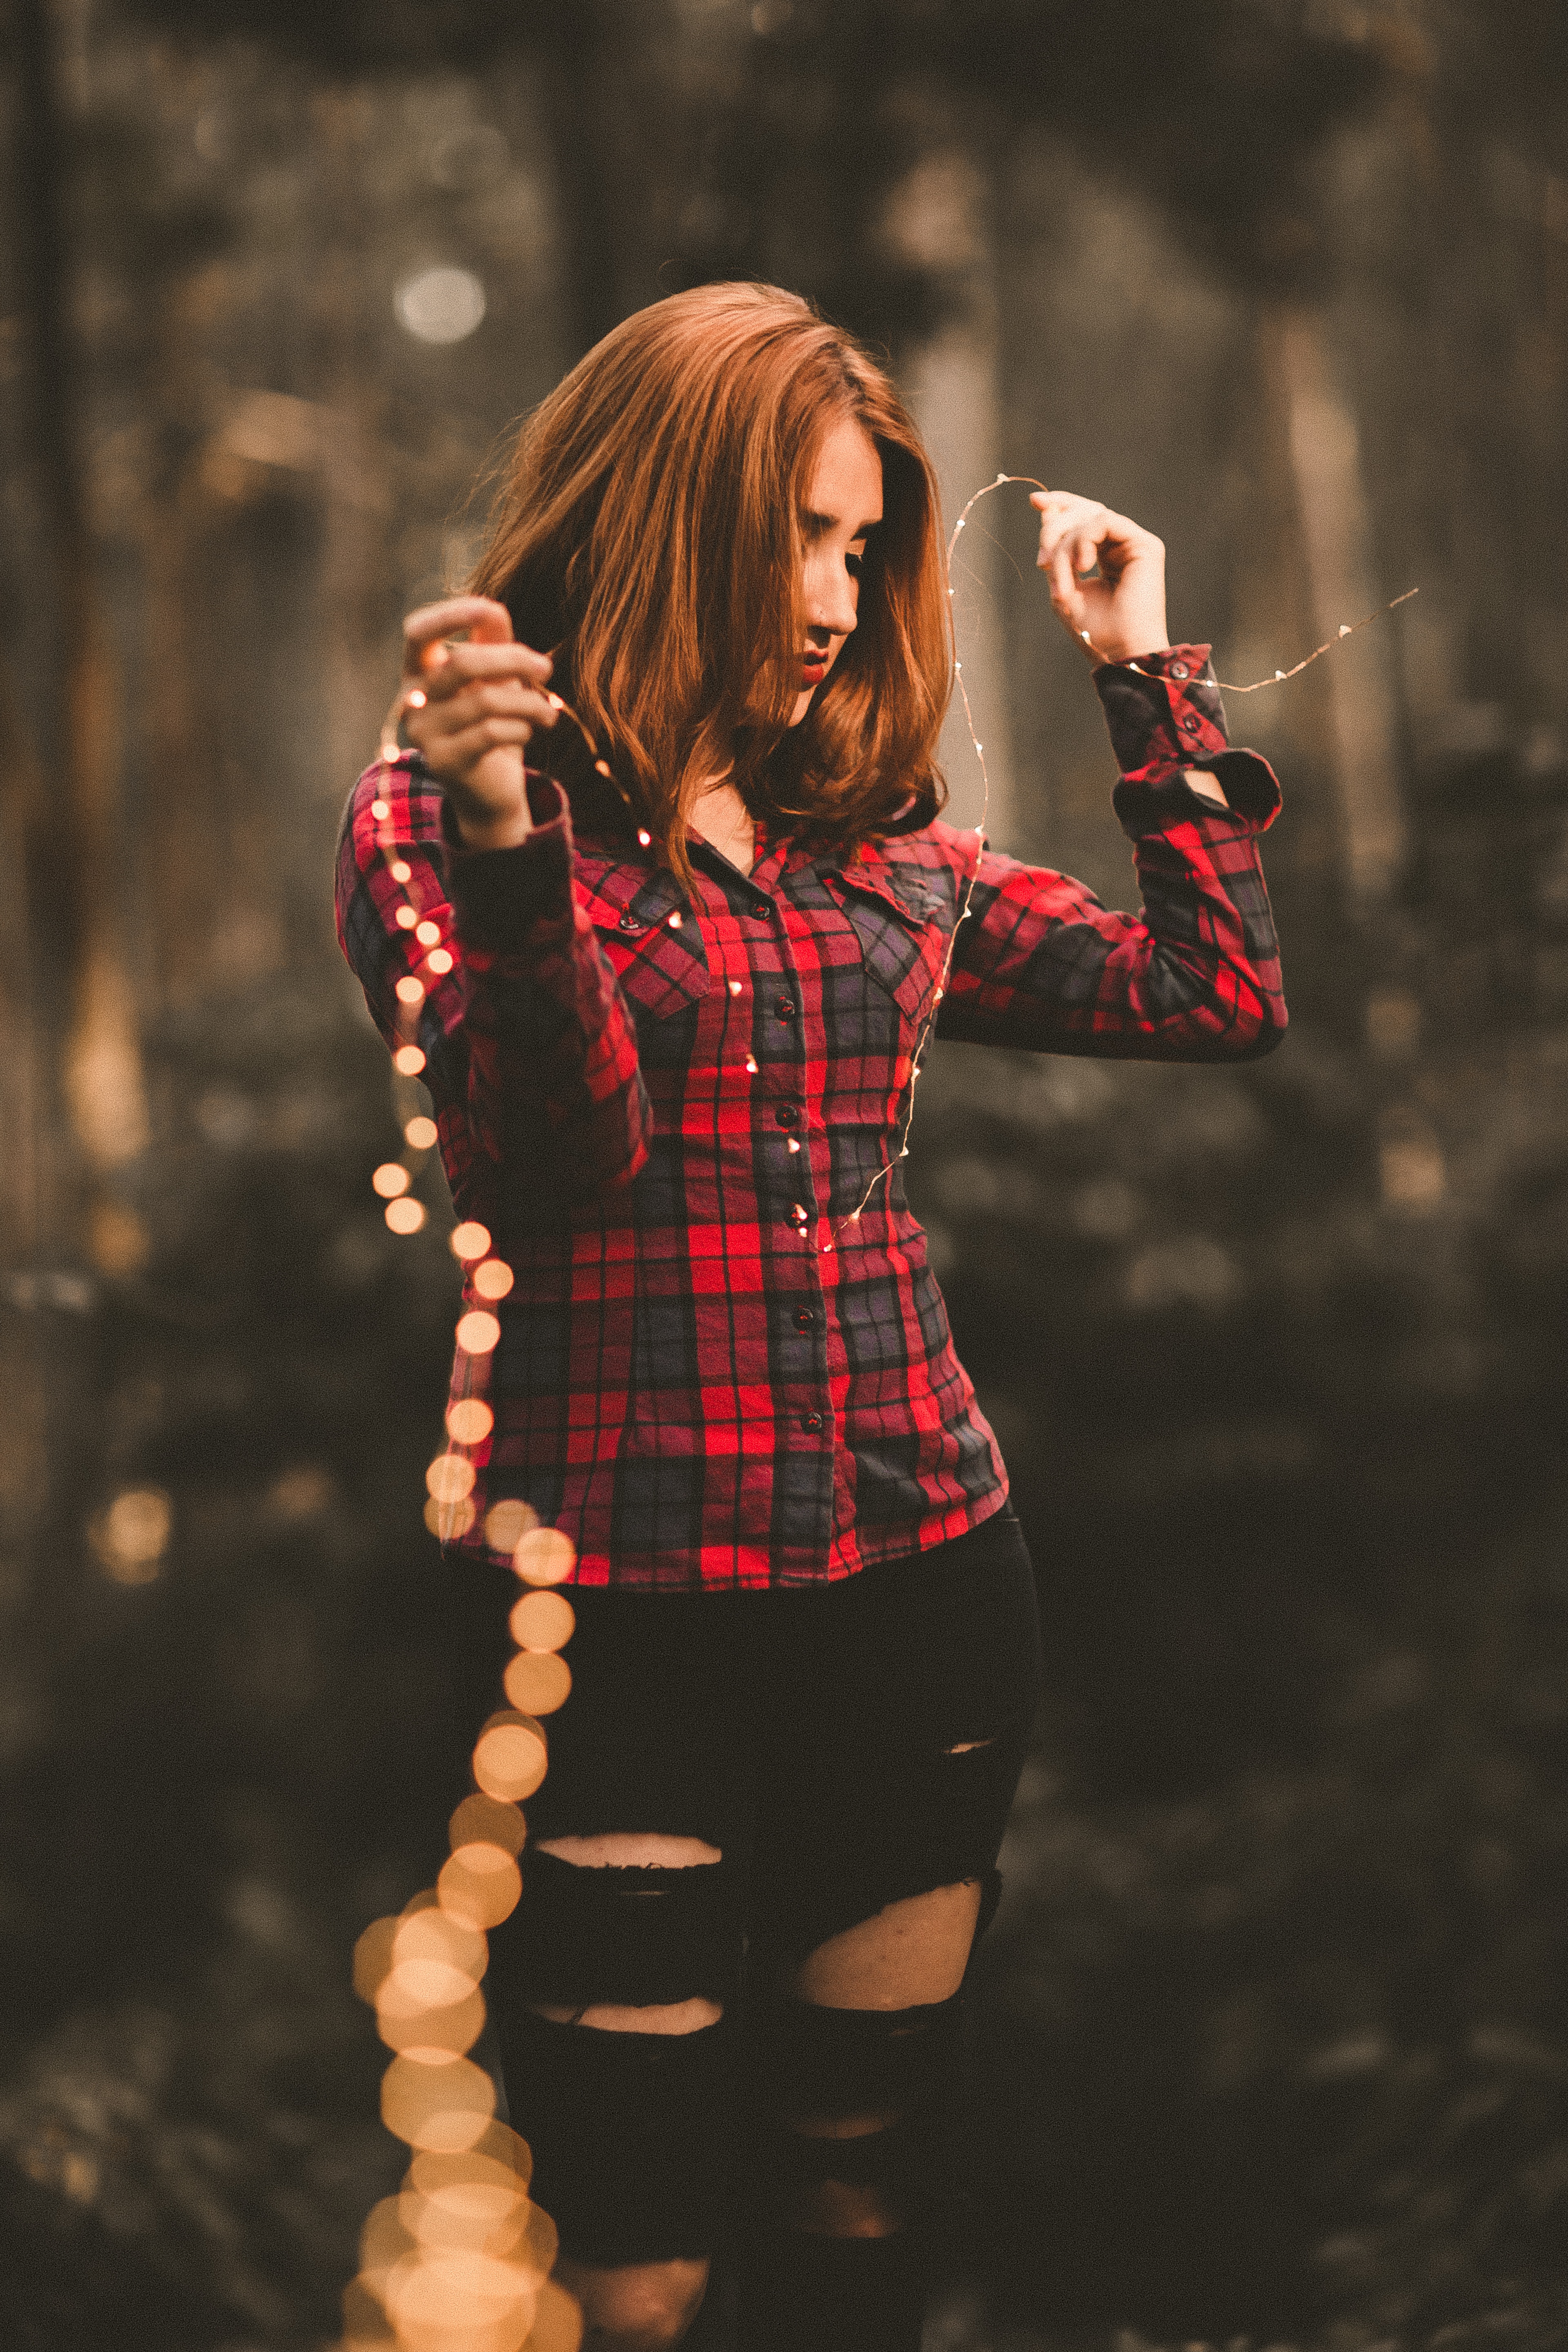
girl, pattern, plaid, long hair, cool image, design, cool photo, tartan